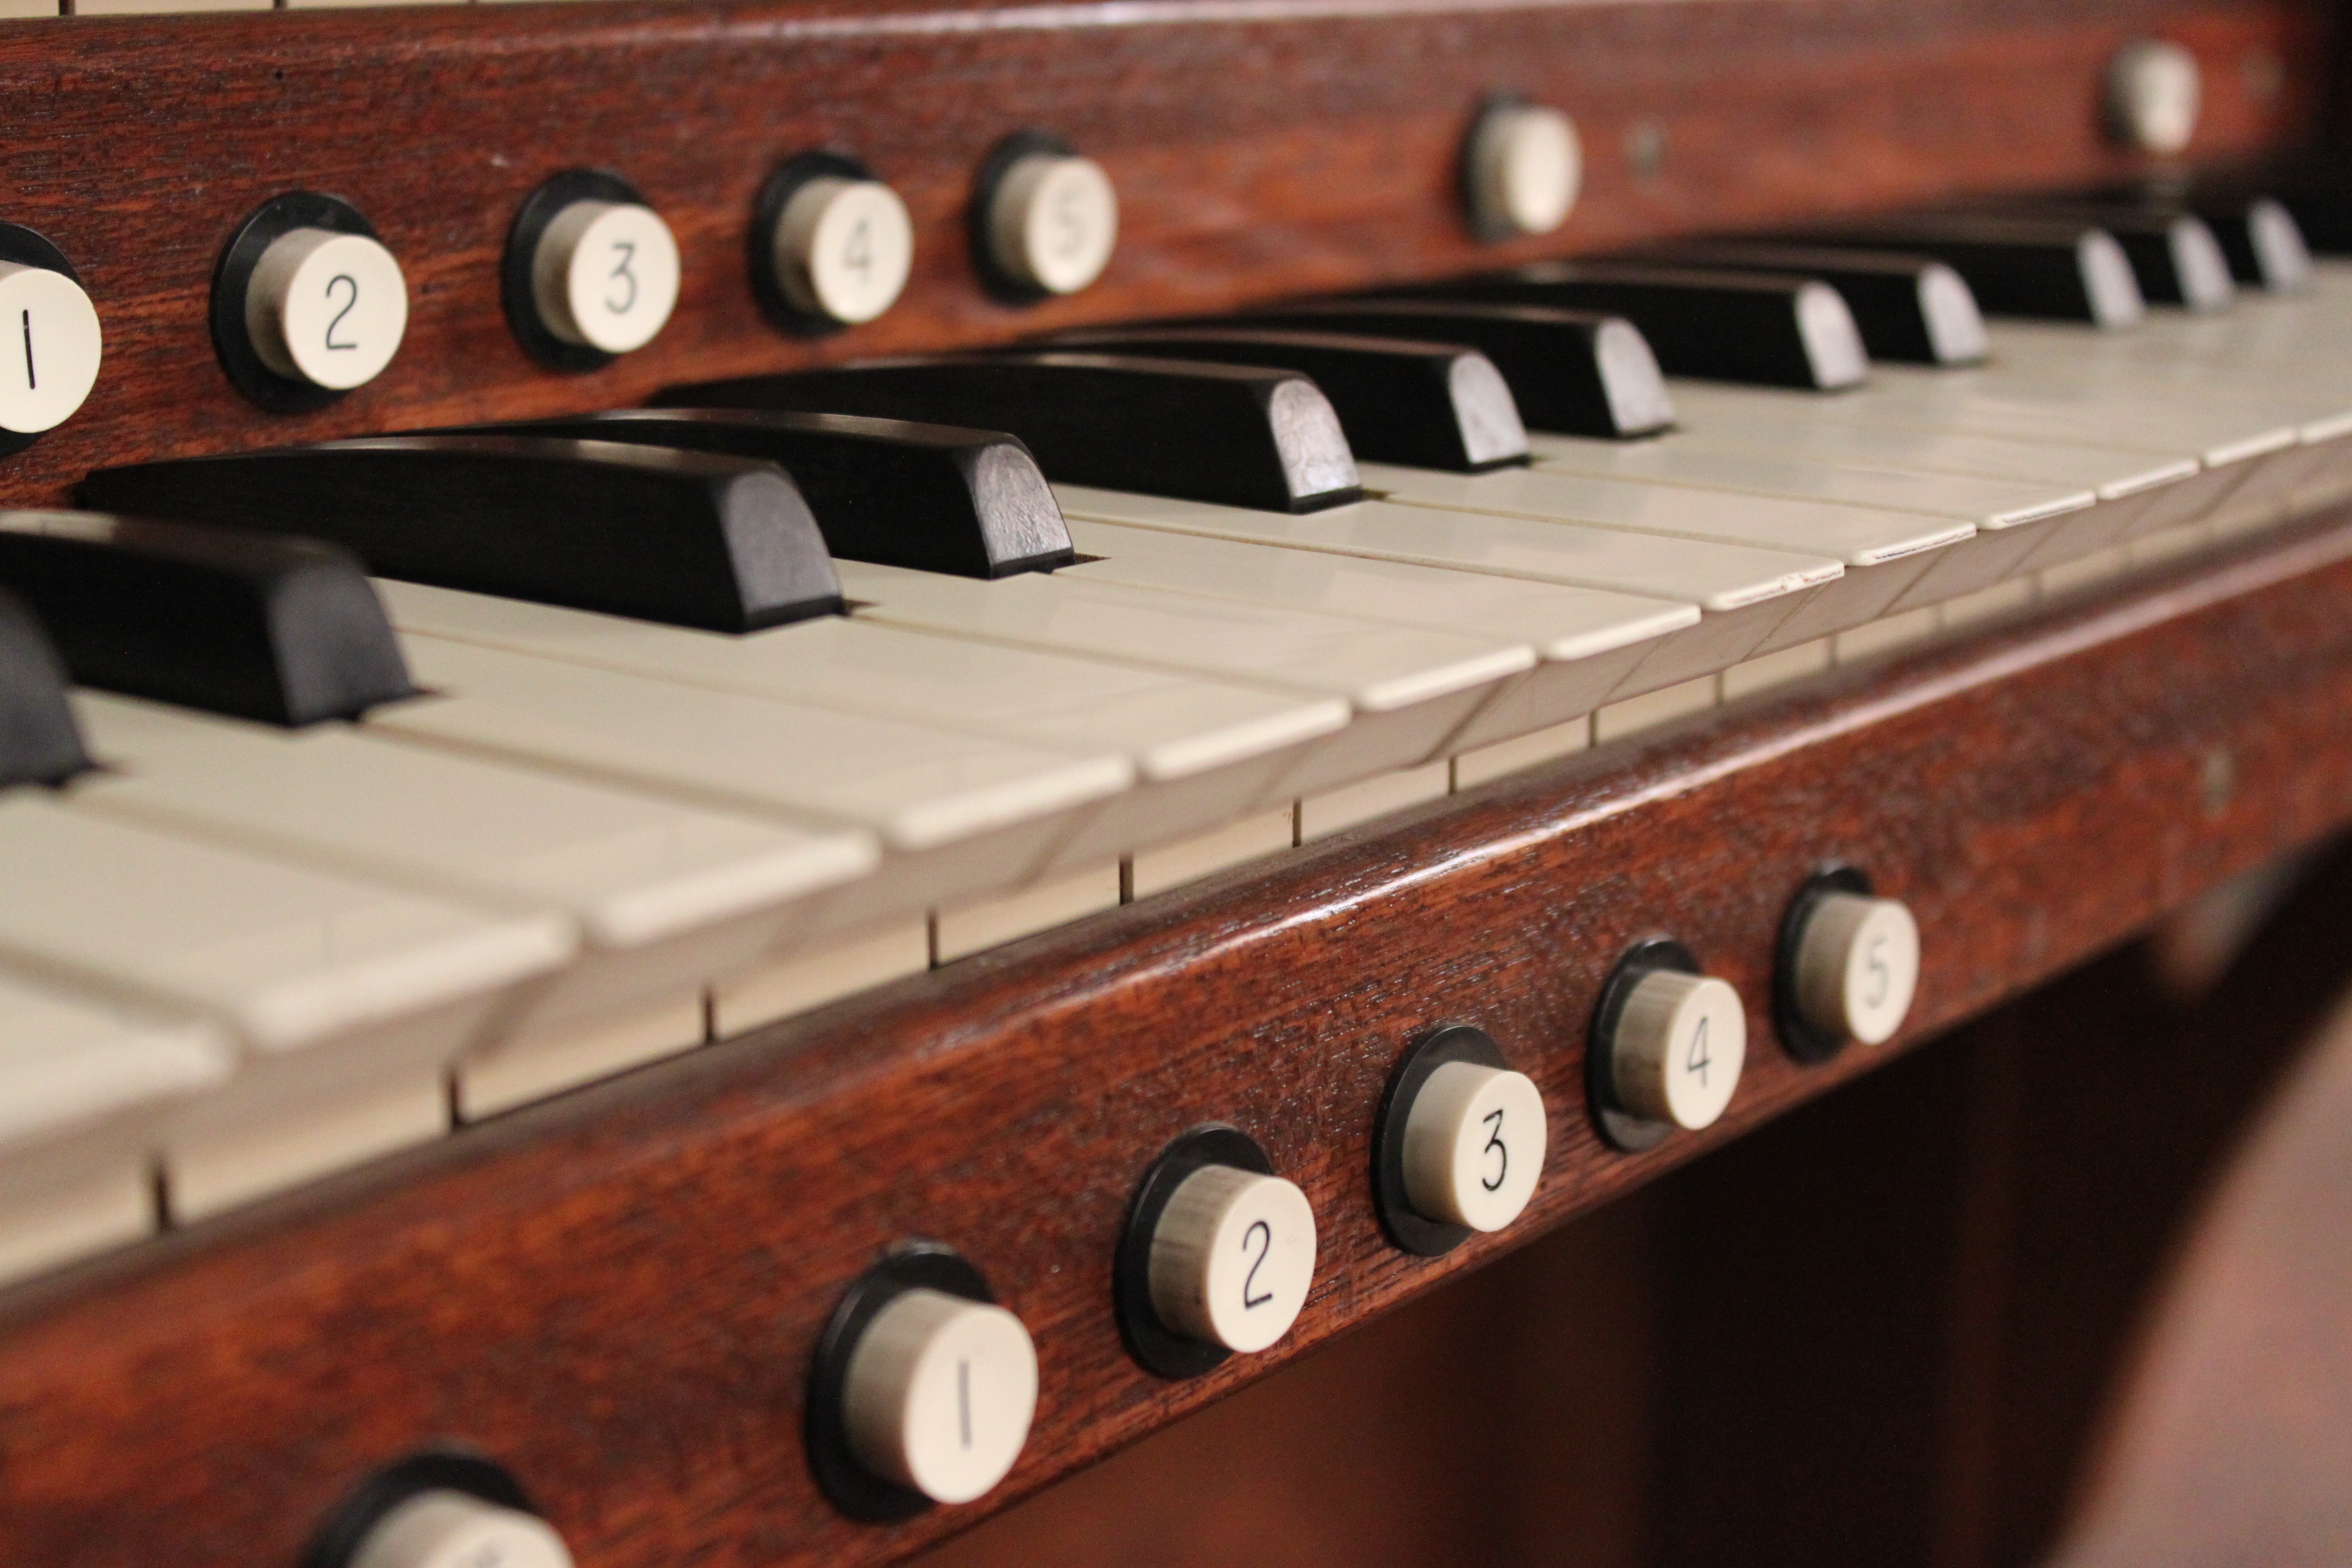
music, keyboard, technology, white, guitar, instrument, piano, key, black, musical instrument, pipe, organ, piano keys, string instrument, harmonium, electronic device, musical keyboard, electronic instrument, electric piano, electronic keyboard, analog synthesizer, player piano, fortepiano, celesta, nord electro